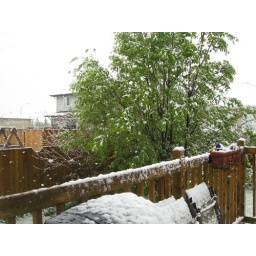
That tree was in flower and that thing with the white stuff on top in the corner had pansies and geraniums.